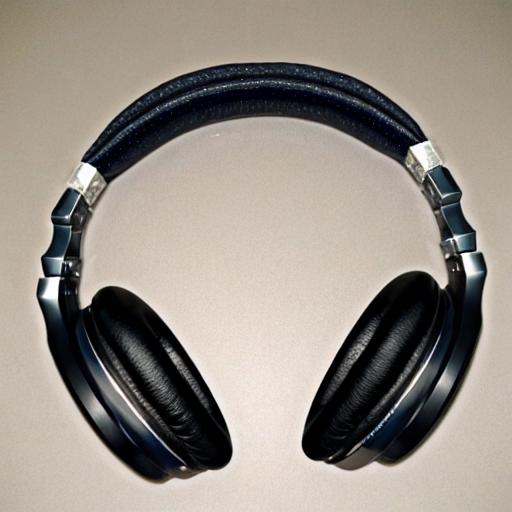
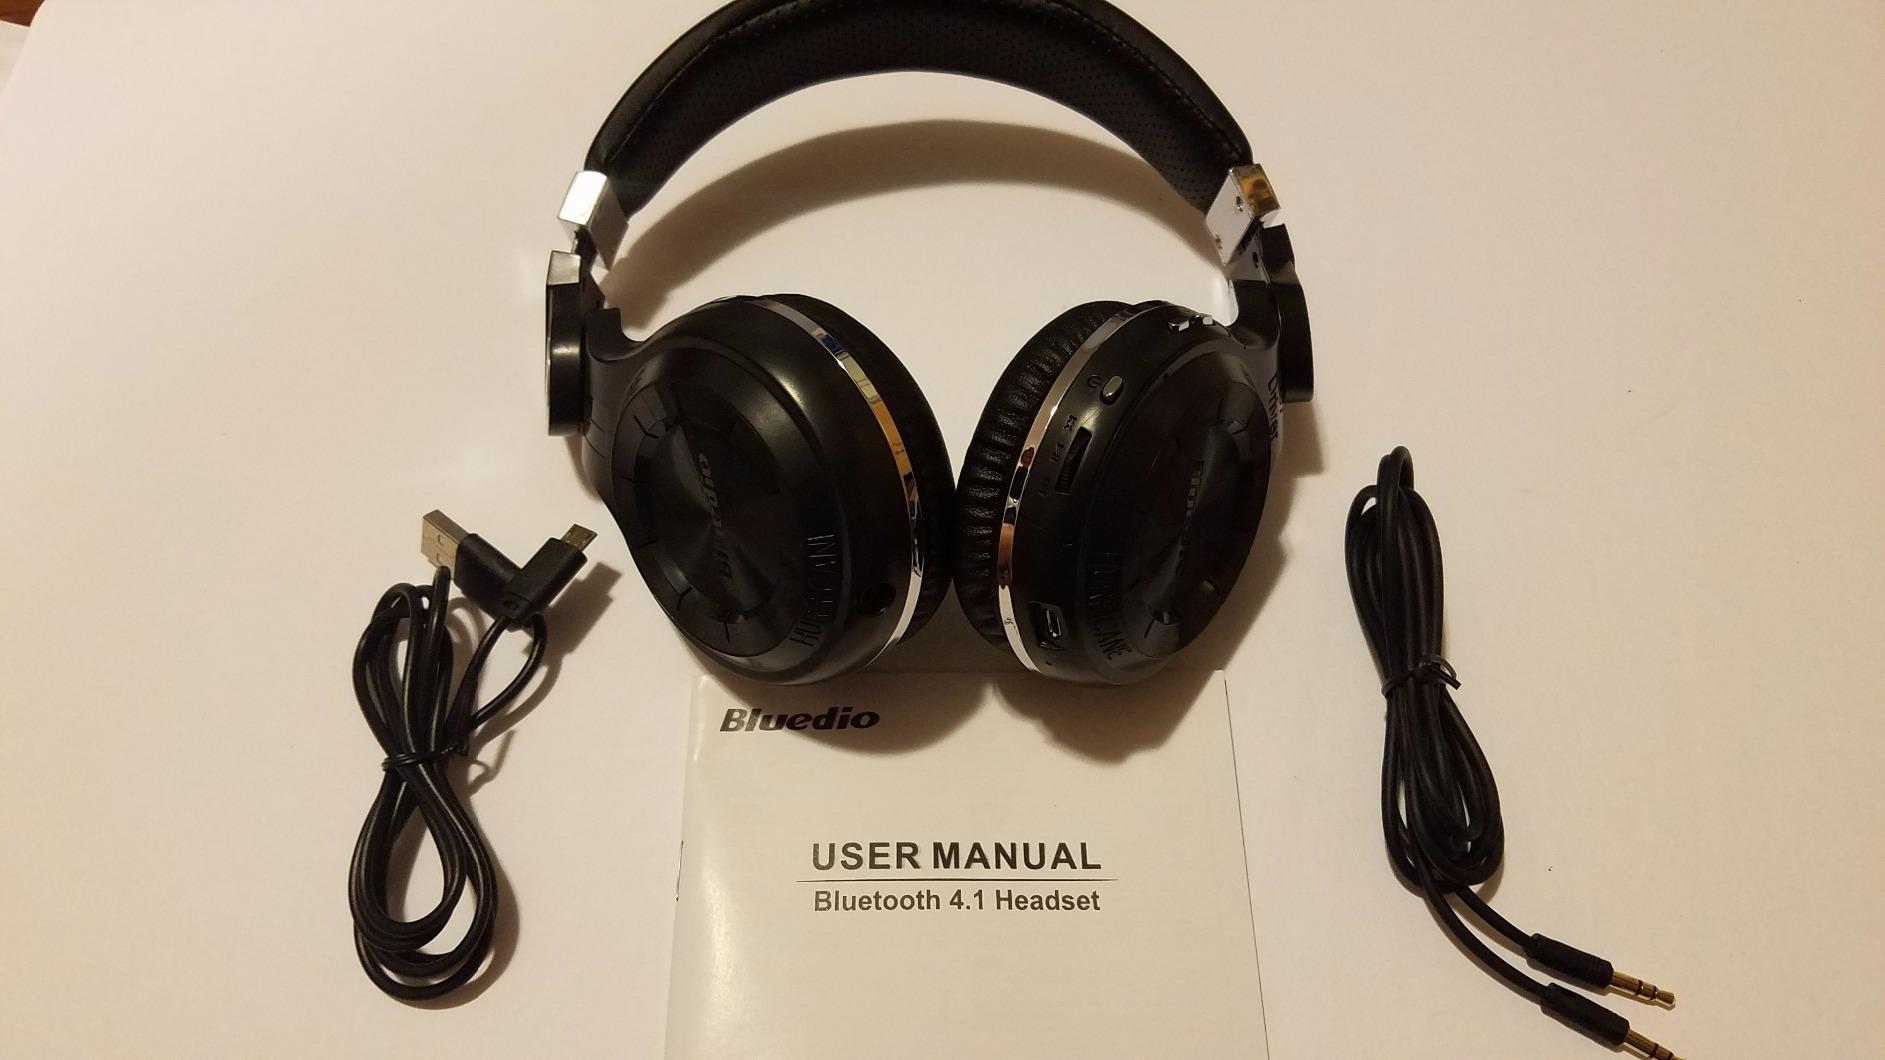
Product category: headphones
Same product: no